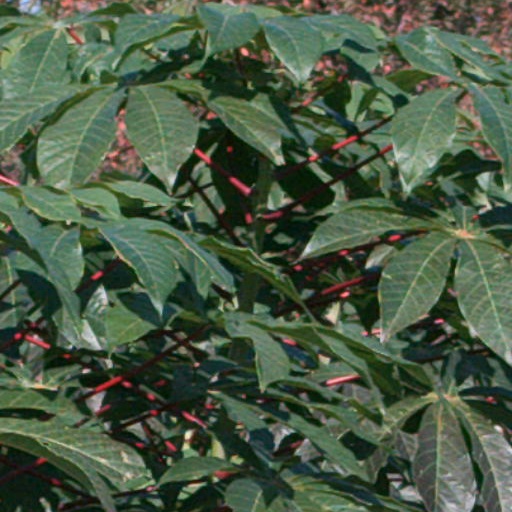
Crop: cassava